Bible translations into Icelandic

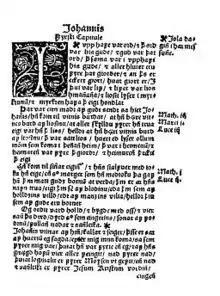
Beginning of the Gospel of John from Oddur Gottskálksson's 1540 translation of the New Testament into Icelandic

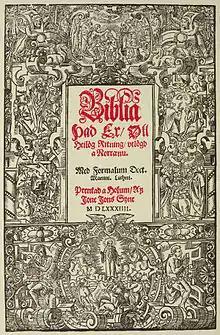
Title page of the elaborate printed bible of Guðbrandur Þorláksson, bishop, Hólar, 1584

The history of Bible translations into Icelandic began with the country's conversion to Christianity around but efforts accelerated with the Icelandic Reformation in the mid-16th century. Since then, 11 complete translations of the Bible have been completed into Icelandic. Currently, the Icelandic Bible Society oversees translation and production of Icelandic-language Bibles with the most recent full translation completed in 2007.